Christian naturism

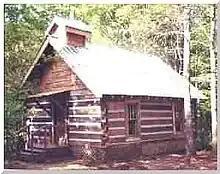
Chapel at former Cherokee Lodge

In the U.S., a few naturist resorts have chapels (permanent or makeshift) on their grounds for the purpose of providing worship services: